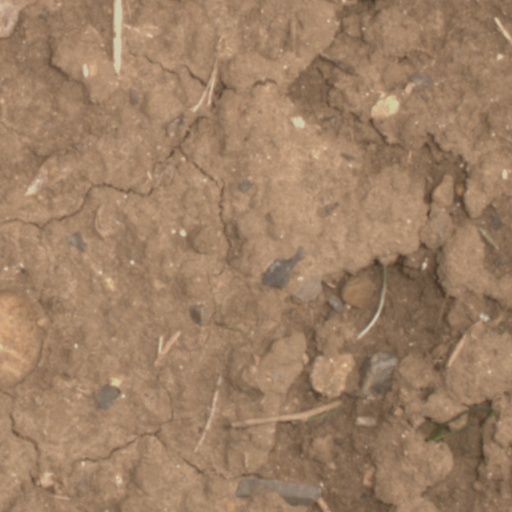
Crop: wheat